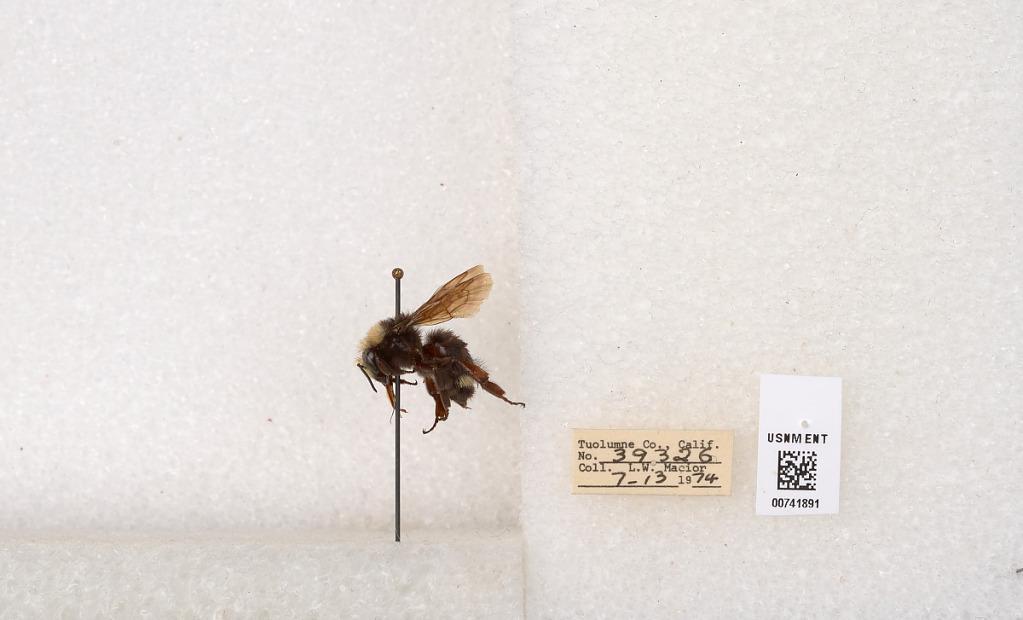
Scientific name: Bombus (Pyrobombus) vosnesenskii Radoszkowski
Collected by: L. Macior
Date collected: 1974-7-13
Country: United States
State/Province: California
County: Tuolumne
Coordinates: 37.9712, -120.228